Whirlpool Galaxy

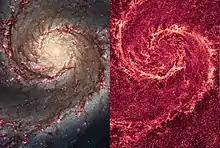
The image of the Whirlpool Galaxy in visible light (left) and infrared light (right)

Deep in the constellation Canes Venatici, M51 is often found by finding the easternmost star of the Big Dipper, Alkaid, and going 3.5° southwest. Its declination is, rounded, +47°, making it circumpolar (never setting) for observers above the 43rd parallel north; it reaches a high altitude throughout this hemisphere making it an accessible object from the early hours in November through to the end of May, after which observation is more coincidental in modest latitudes with the risen sun (due to the Sun approaching to and receding from its right ascension, specifically figuring in Gemini, just to the north).